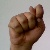
The image shows a hand gesture representing the letter 'T' in Indian Sign Language.